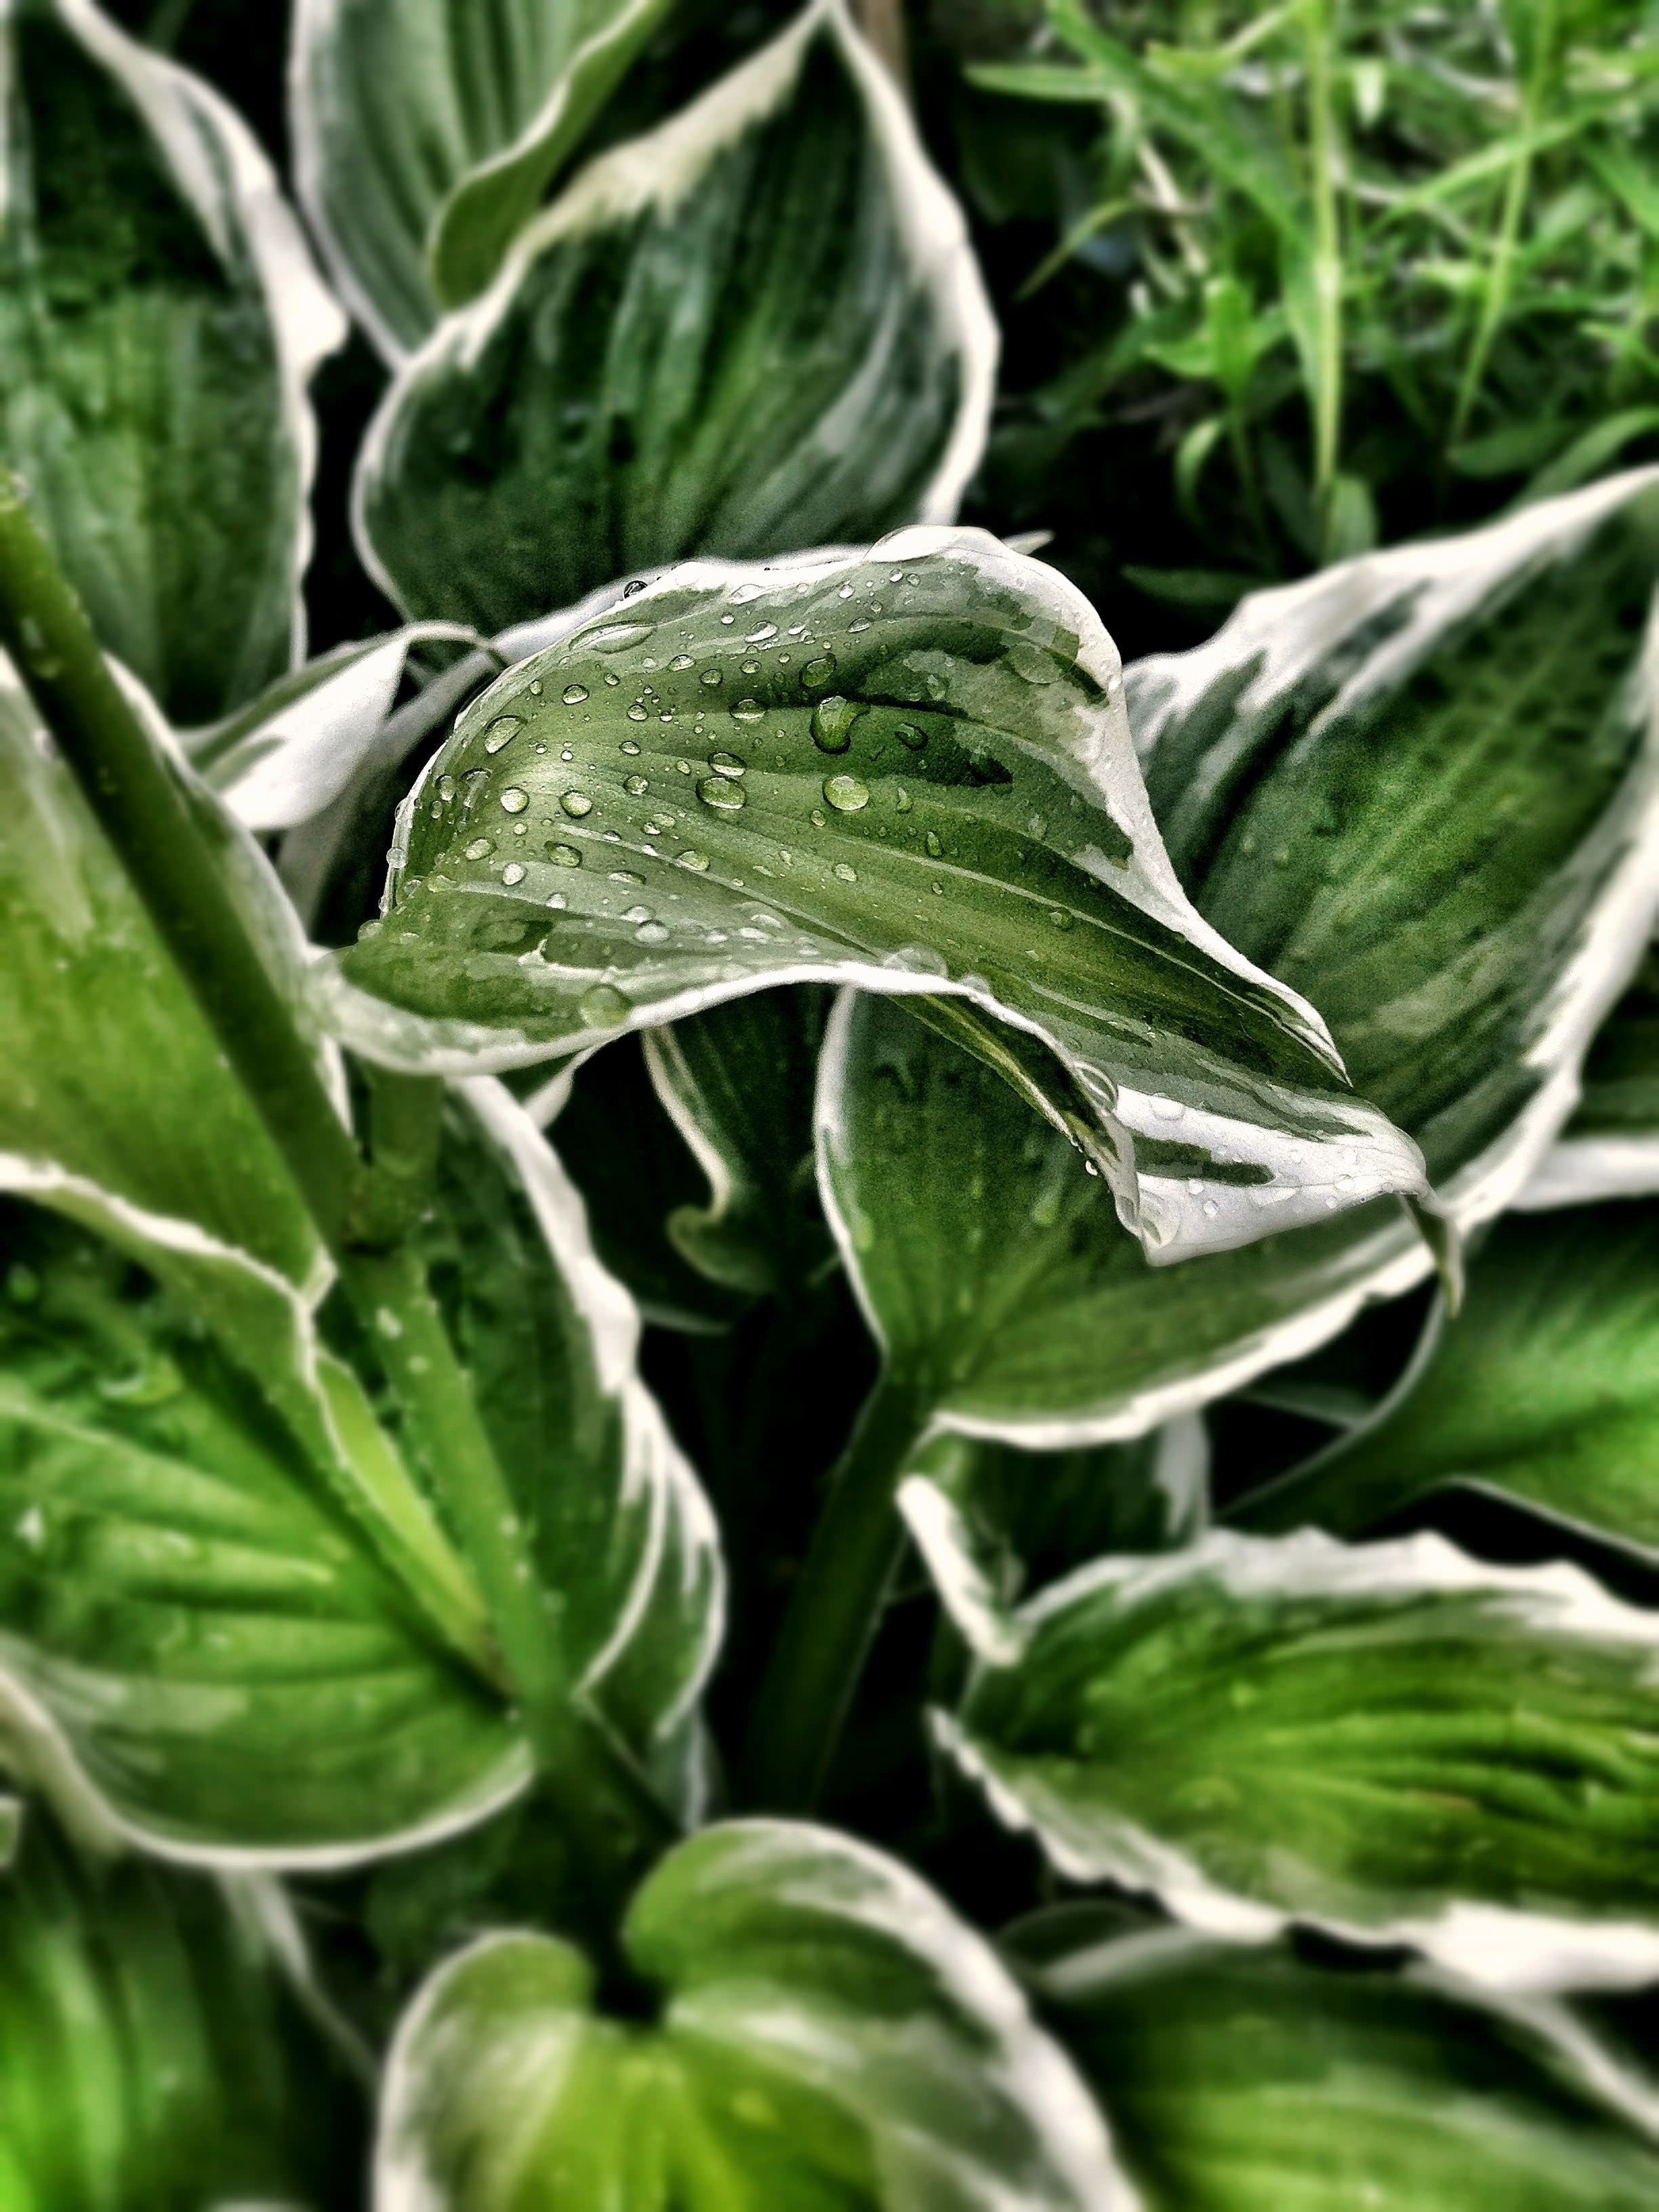
water, nature, dew, plant, morning, leaf, flower, raindrop, wet, food, green, herb, produce, vegetable, macro, fresh, botany, flora, drip, leaves, dewdrop, shrub, frisch, morgentau, dew drops, flowering plant, annual plant, land plant